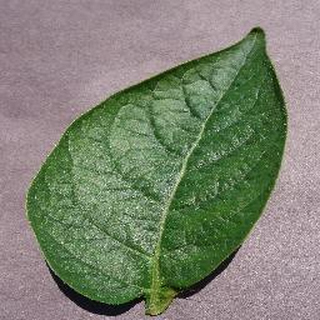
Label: healthy_potato